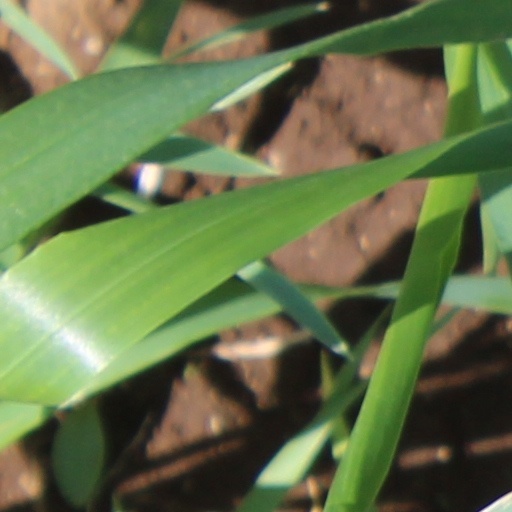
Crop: wheat